List of Tiger King subjects

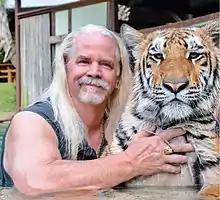
Doc Antle, the third most well-known subject in "Tiger King"

Mahamayavi Bhagavan Antle (born March 16, 1960), better known as Doc Antle, is an American animal trainer and private zoo operator. He is the founder and director of The Institute for Greatly Endangered and Rare Species (T.I.G.E.R.S.) in Myrtle Beach, South Carolina and Myrtle Beach Safari, a tour that runs through the facility. He is a self-described conservationist and is the executive director of a Rare Species Fund, although the extent to which this funds conservation projects has been disputed.